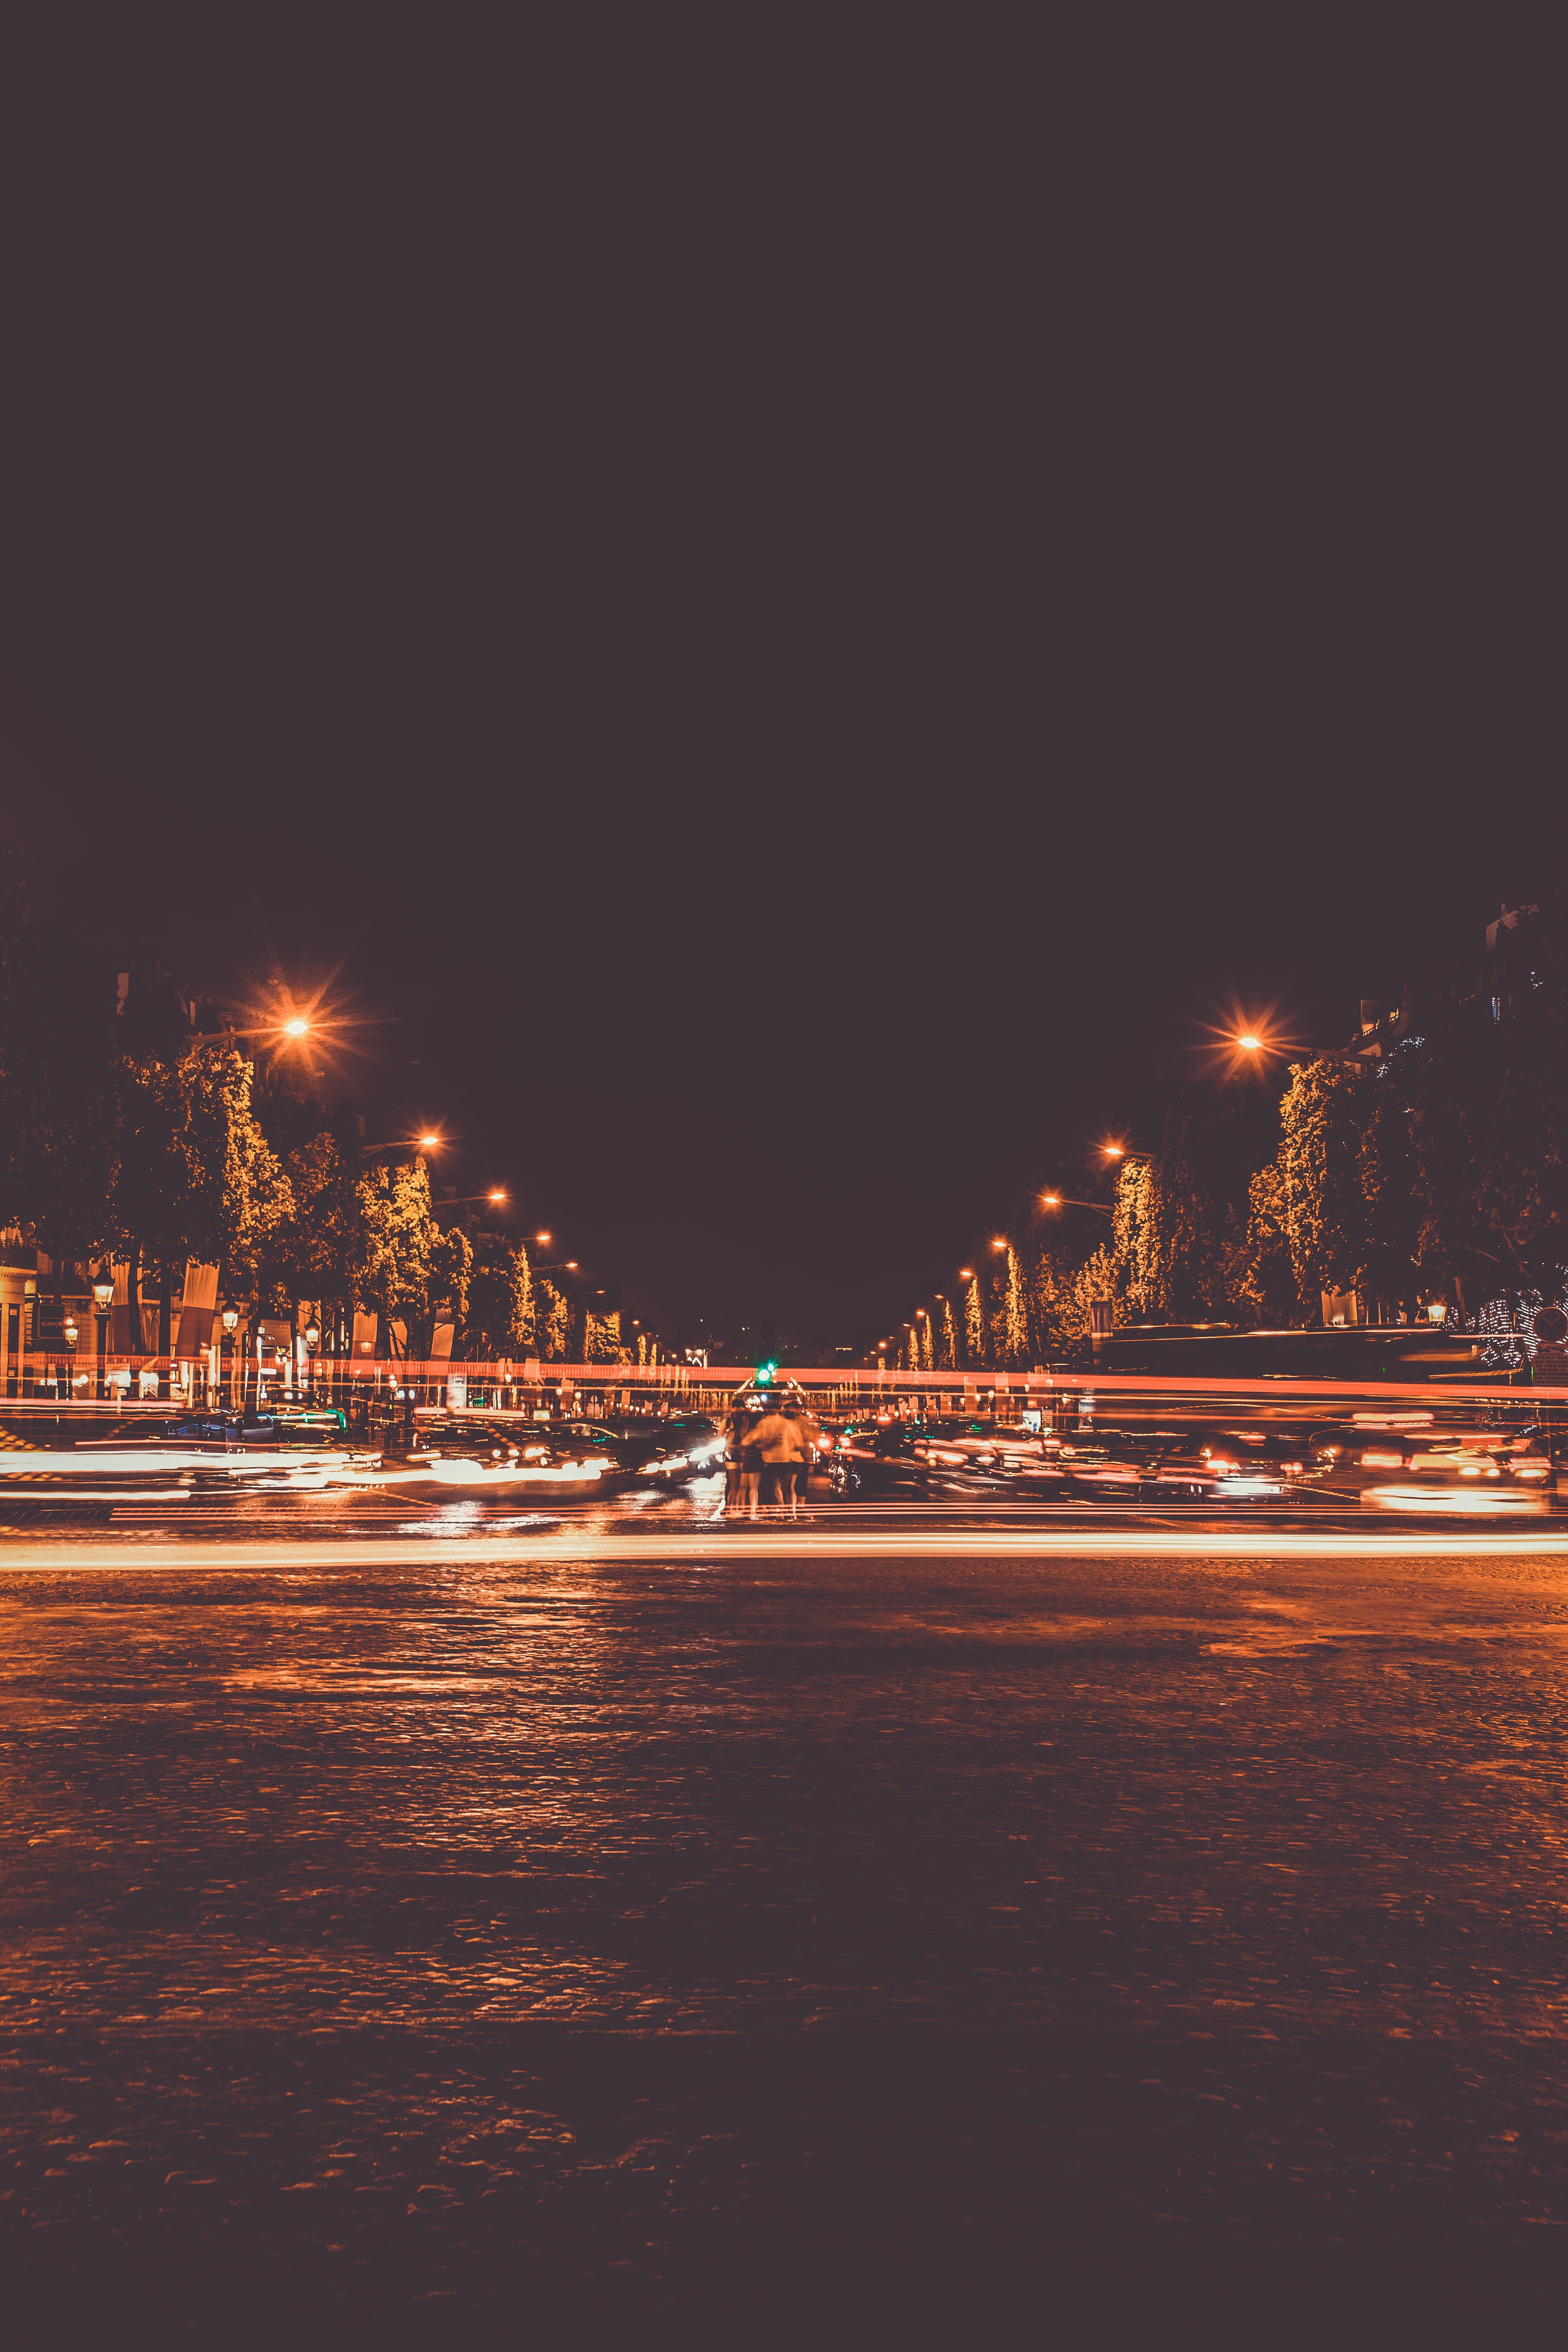
sky, night, water, light, cloud, river, horizon, city, lighting, sea, reflection, evening, waterway, urban area, midnight, ocean, bridge, architecture, street light, sunset, cityscape, nonbuilding structure, tourist attraction, road, winter, metropolis, channel, coast